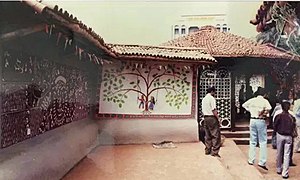
Malerkunst i Indien / Nutidig landkunst (vernakulær kunst) / Stammekunst / Rajwar stammen fra Chhattisgarh; Sarguja relieffer
Sarguja relief
Sarguja-relief til Malerkunst i Indien
Malerkunst i Indien, der først og fremmest er inspireret af religioner og styret af præcise tekster, giver praktisk taget kun lidt plads til kreativitet. Kunstens væsentlige formål er at fremme adgang til det guddommelige. Viden om de unikke kvaliteter i indisk kunst skabes gennem forståelsen af filosofisk tænkning, den rige kulturelle, sociale og religiøse historie samt gennem det politiske perspektiv af kunstværkerne.